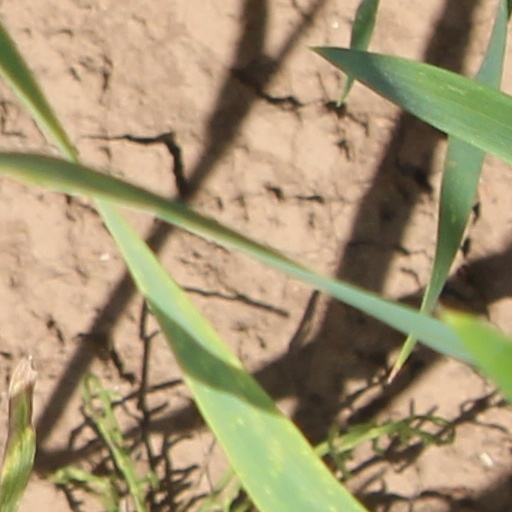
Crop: wheat